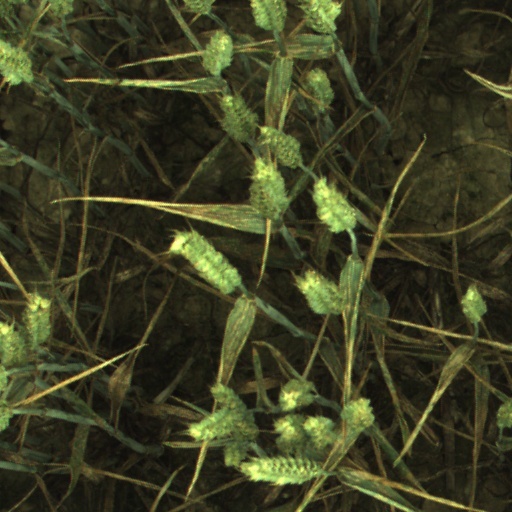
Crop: wheat